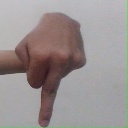
अक्षर: प